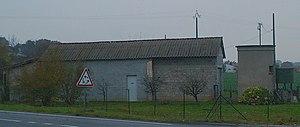
L'ancienne remise de la gare de Sainte-Foy-de-Peyrolières
La gare de Sainte-Foy-de-Peyrolières était une gare ferroviaire française de la ligne de Toulouse à Boulogne-sur-Gesse sur la branche vers Sainte-Foy-de-Peyrolières, située sur le territoire de la commune du même nom, dans le département de la Haute-Garonne, en région Occitanie.